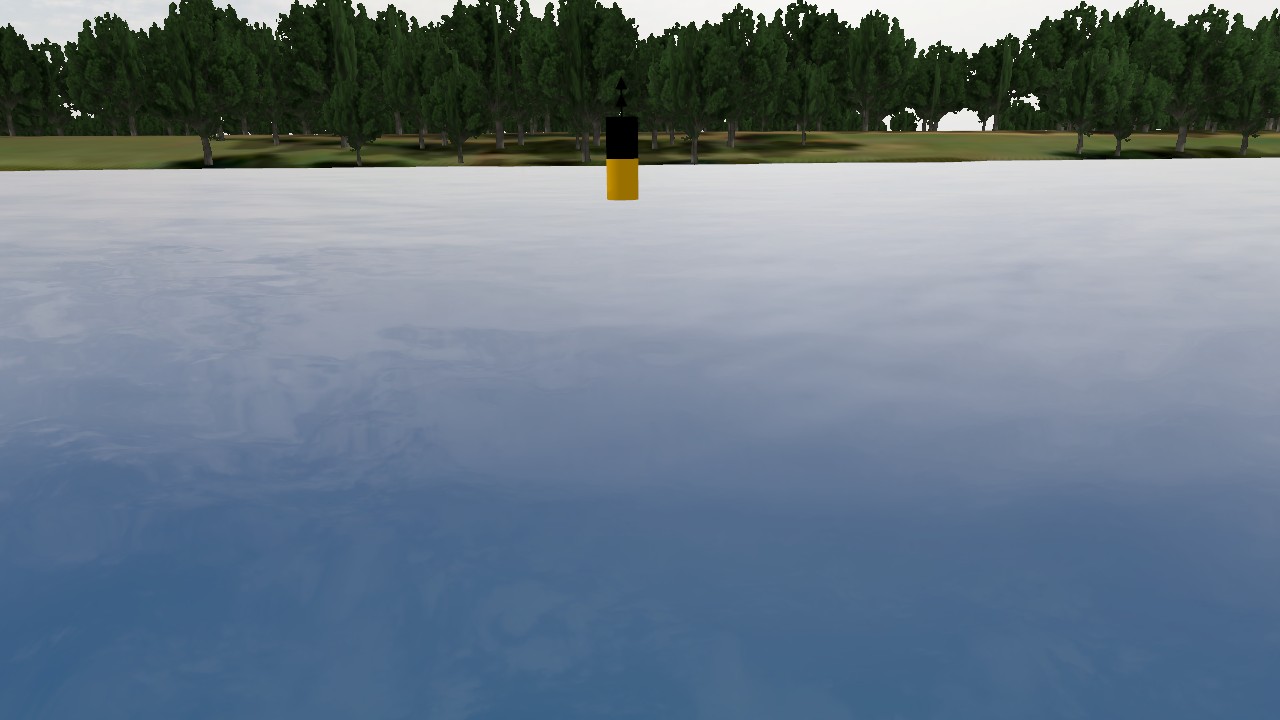
Label: cardinal_north
Descriptions: two black cones with peaks upward on the buoy top mark ||| black upper half and yellow lower half (2 bands) ||| black on top, yellow on bottom, two horizontal bands ||| top half black, bottom half yellow